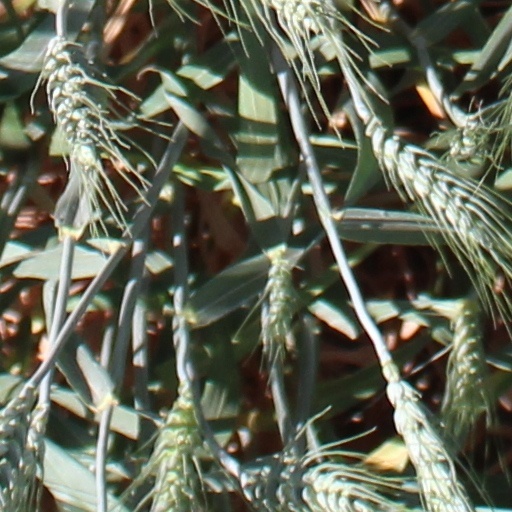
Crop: wheat